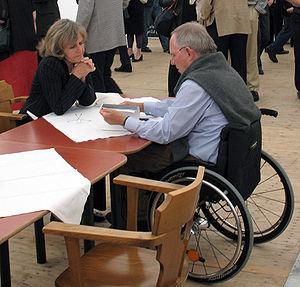
Wolfgang Schäuble [ˈvɔlfɡaŋ ˈʃɔɪ̯blə], né le 18 septembre 1942 à Fribourg-en-Brisgau, est un homme d'État allemand membre de l'Union chrétienne-démocrate d'Allemagne. Il est la personnalité de ce parti ayant siégé le plus longtemps au Bundestag, élu depuis 1972 et en devenant le président en 2017.